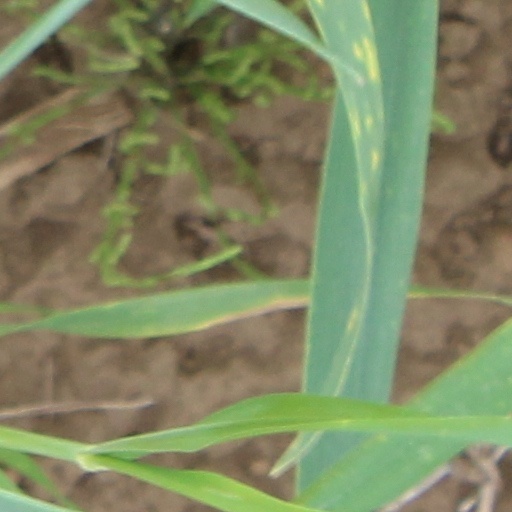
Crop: wheat